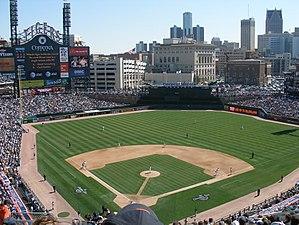
Les Tigers de Détroit sont une franchise de baseball basée à Détroit évoluant dans la Ligue majeure de baseball. Les Tigers sont l'une des quatre franchises fondatrices de la Ligue américaine toujours localisées dans la même ville.
Le Comerica Park est un stade de baseball situé dans le centre de Détroit, aux États-Unis, à côté du Ford Field, le stade des Lions. Il a été construit pour remplacer le vieux Tiger Stadium. Le stade est sponsorisé par Comerica qui est une société de services financiers originaire de Détroit dont le siège social a été déplacé à Dallas en 2007.
Ce qui suit est une liste des stades de la ligue majeure de baseball, leur emplacement, leur première année d’utilisation et les équipes qui y évoluent.